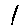
Label: 1